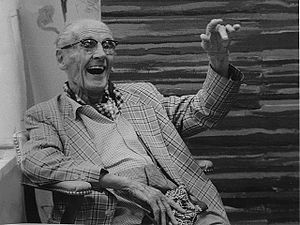
Marcel Moyse
Marcel Moyse var en kendt fransk fløjtenist til hvem mange værker er komponeret. Han var også en begavet underviser og skrev mange etuder og andre øvelser for fløjte.